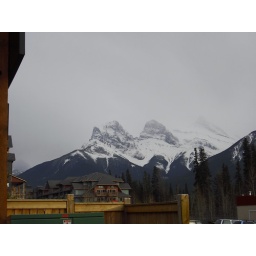
The mountains quietly tower above everything